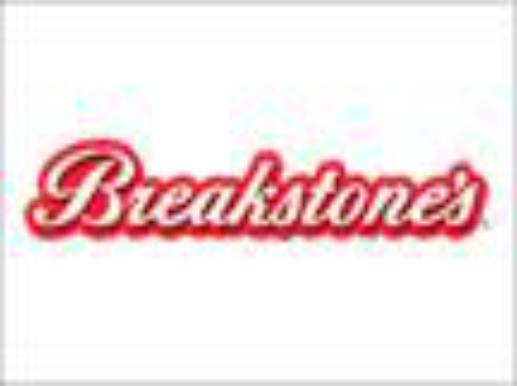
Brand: Breakstone's
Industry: Food